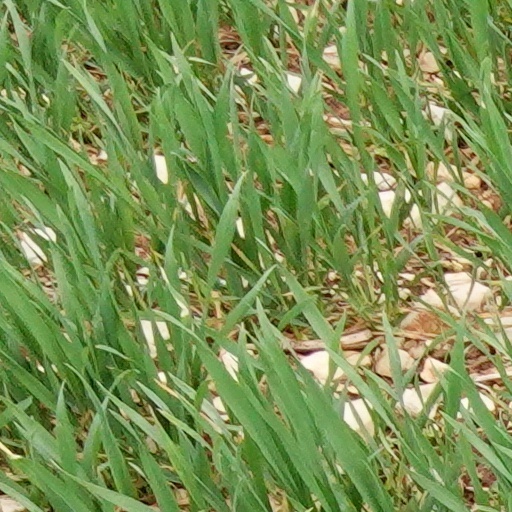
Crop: wheat